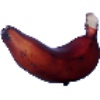
Label: Banana Red 1